Patrol Squadron 4 (United States Navy)

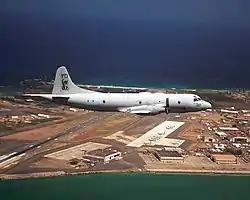
VP-4 P-3C over Marine Corps Base Hawaii in 2010

During their 2003 deployment, VP-4 continued to support Operation Enduring Freedom against terrorist factions in the Philippines, providing critical real-time intelligence. These missions highlighted the expanse of Coalition operations against Al-Qaeda and Al-Qaeda backed terrorists. VP-4 also had the opportunity to conduct the P-3C's primary mission, ASW, against diesel and nuclear powered submarines, completing this deployment by flying over 4,000 mishap-free flight hours and completing over 800 missions. In 2005, VP-4 successfully completed a wartime deployment to the Middle East and Western Pacific, carrying out a wide variety of missions ranging from humanitarian assistance and disaster relief support missions to the Indian Ocean tsunami victims, to direct support of ground combat operations in support of Operation Iraqi Freedom in Iraq and Operation Enduring Freedom in Afghanistan. In December 2006, the squadron deployed to Misawa AB and Kadena AB, and to the Philippines, in support of Operation Enduring Freedom in the Philippines. This was followed by a return to Iraq in support of Operation Iraqi Freedom in November 2008. On this deployment, VP-4 supplied detachments in support of numerous joint and multinational exercises at RAF Lakenheath, United Kingdom; RAF Kinloss, Scotland; and NAS Sigonella, Sicily. This experience proved invaluable during the ensuing interdeployment readiness cycle, when VP-4 successfully planned, hosted, and executed the world's largest joint, multinational military exercise, RIMPAC 2010. Following completion of a series of detachment operations, VP-4 departed MCB Kaneohe Bay for a split site deployment in November 2010, supporting assets in both the US 5th Fleet and US 7th Fleet AORs. Following the catastrophic 2011 Tōhoku earthquake and tsunami of 11 March 2011, VP-4 forward-deployed to Misawa AB in fewer than 24 hours and re-established CTG 72.4 as an operational entity and the first US aviation unit on station for Operation Tomodachi, with VP-4 subsequently providing 254 flight hours of humanitarian and disaster relief support to the Japanese people.